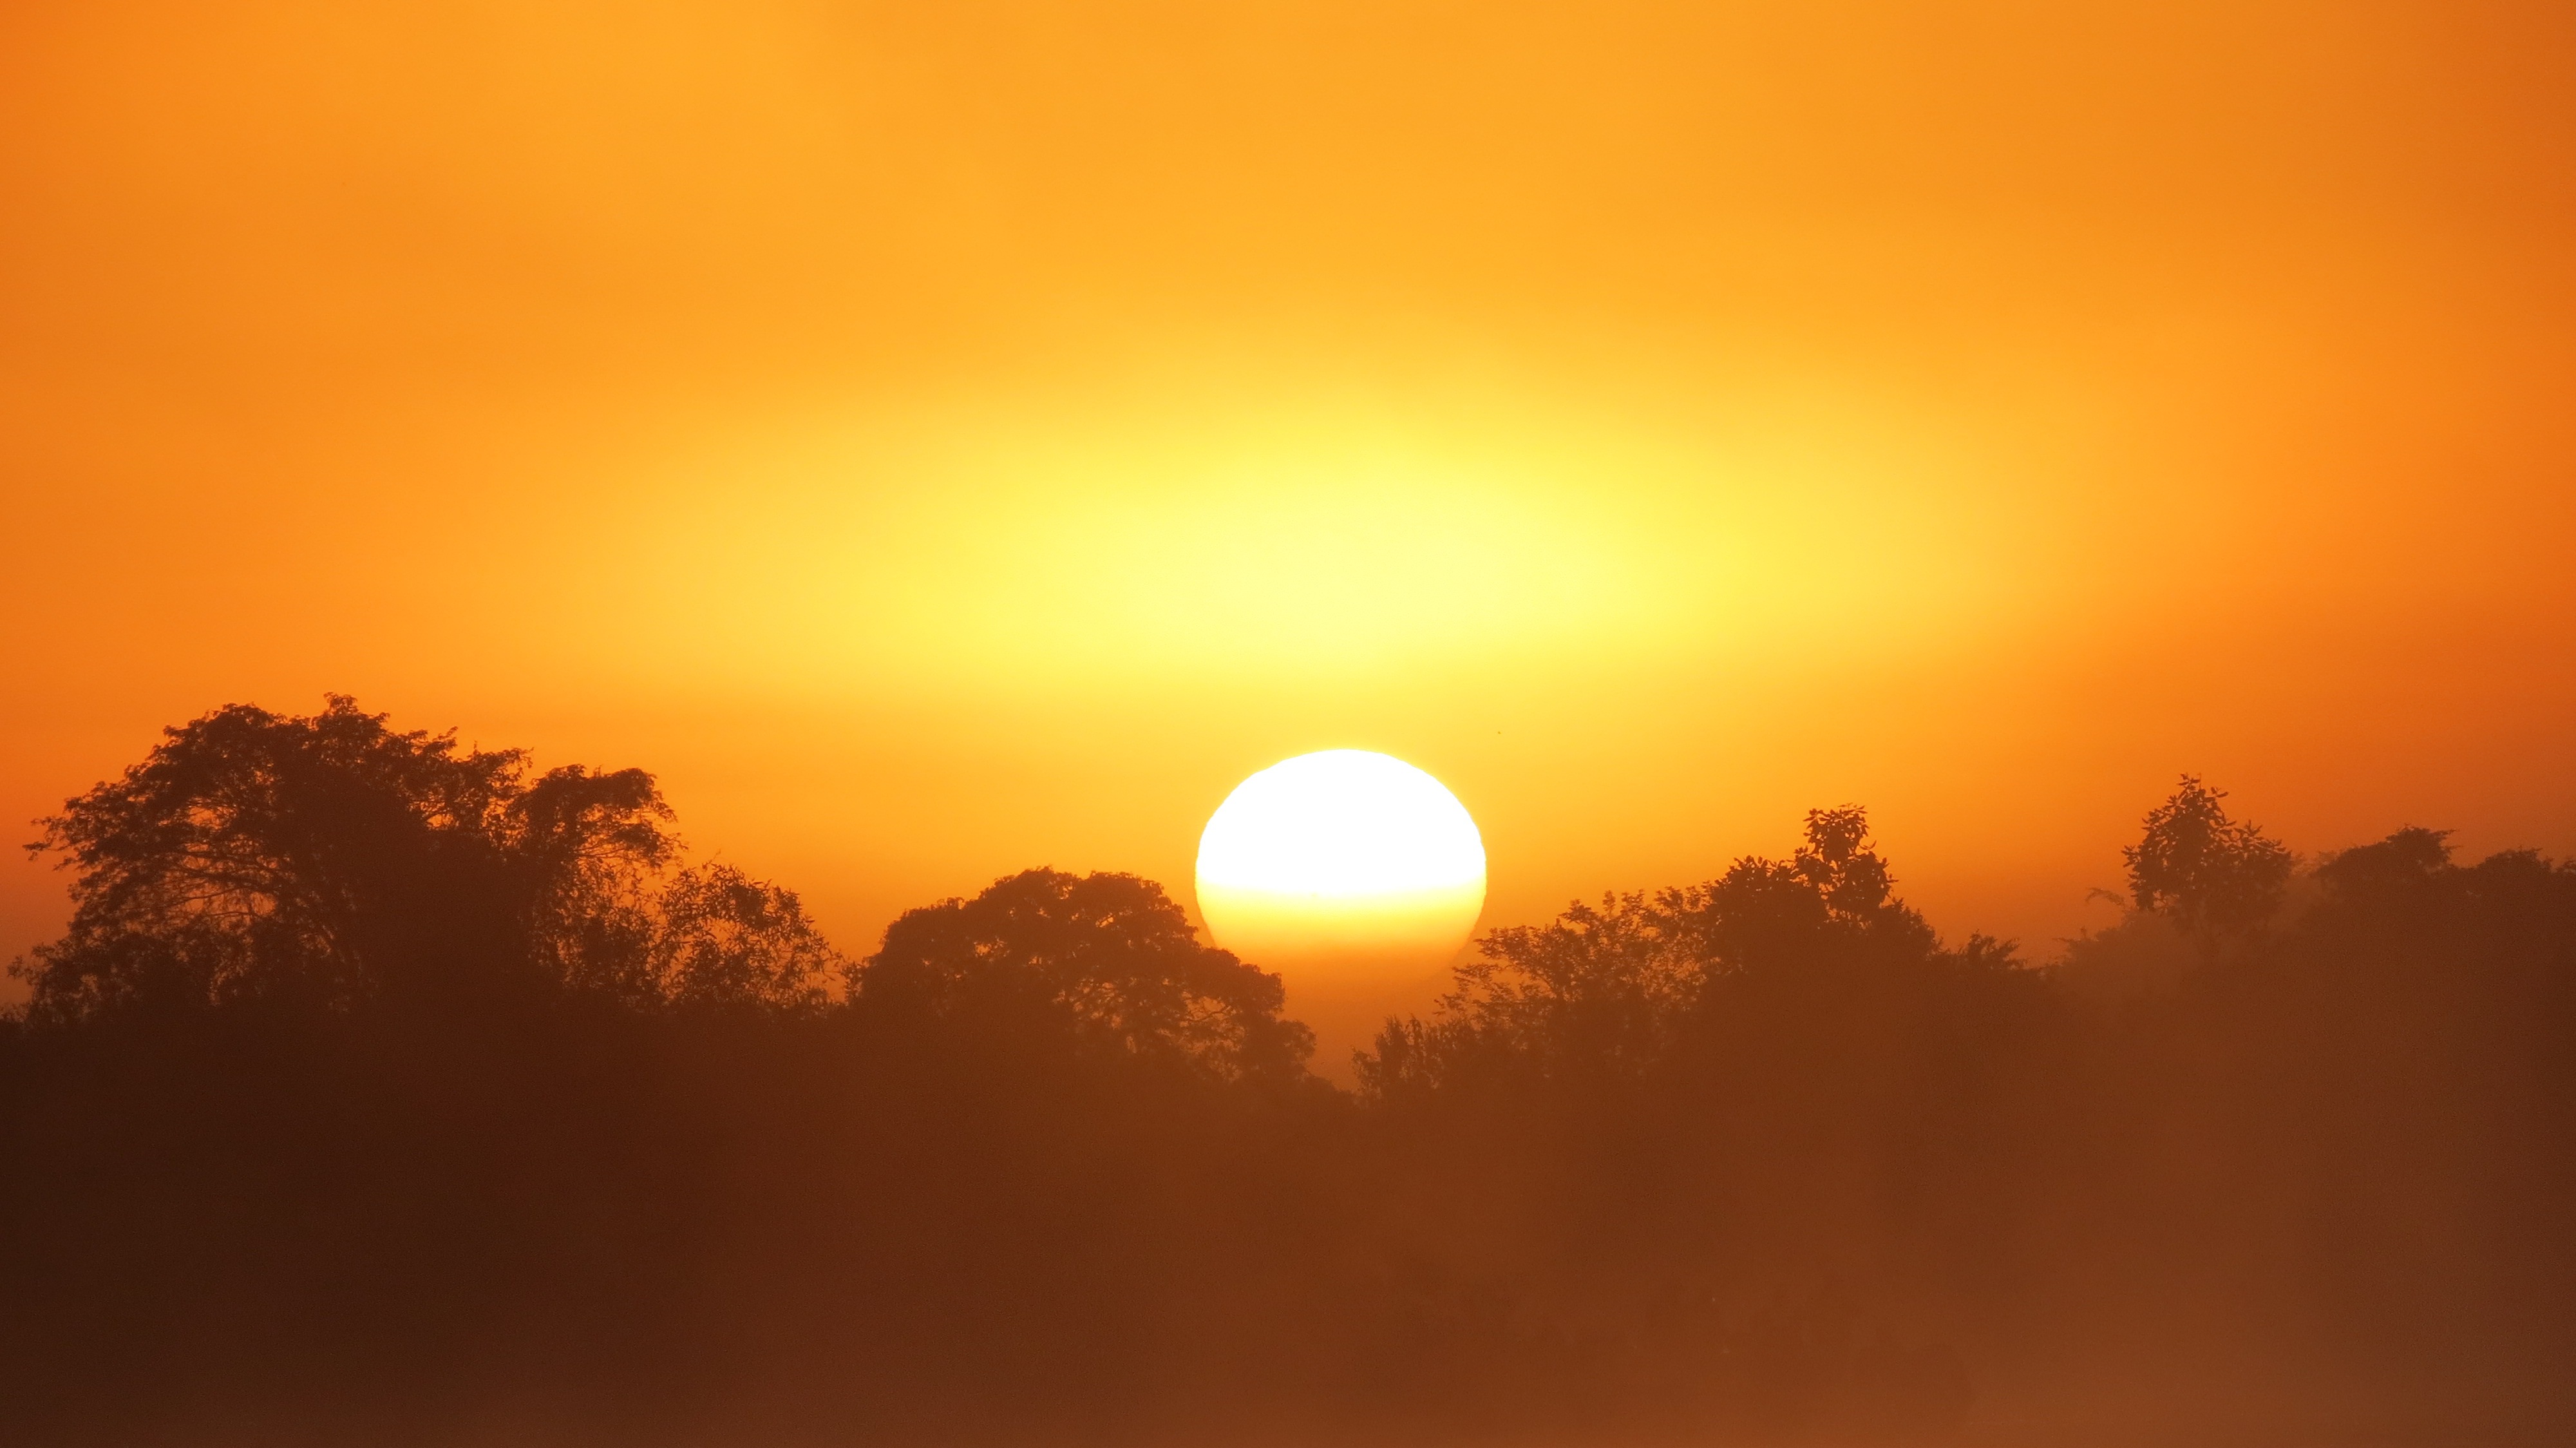
horizon, swamp, cloud, sky, sunshine, sun, sunrise, sunset, mist, sunlight, morning, dawn, atmosphere, dusk, evening, sol, day, afterglow, astronomical object, mato grosso, atmospheric phenomenon, red sky at morning